Kojūrō Nozaki

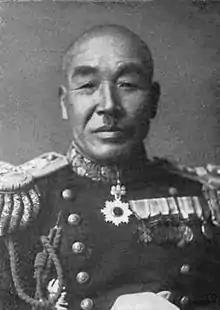
Japanese Admiral Kojūrō Nozaki

Nozaki was born in Aki District, Kōchi in what is now part of the village of Geisei, Kōchi. He graduated from the 21st class of the Imperial Japanese Naval Academy in 1894. He was commissioned as a lieutenant on September 29, 1899, and served as chief gunnery officer on the ironclad . From June to September 1900 he was deployed to China as a crewman on the cruiser , which was sent to support Japanese naval landing forces which occupied the port city of Tianjin in northern China during the Boxer Rebellion, as part of the Japanese contribution to the Eight-Nation Alliance. He subsequently briefly served as chief navigator on the corvettes and and taught navigation at the Imperial Japanese Naval Academy from December 1901 to July 1903. During the Russo-Japanese War, he served in various staff positions and was promoted to lieutenant commander on August 5, 1905. Nozaki graduated from the Naval War College in December 1907 and was promoted to commander in March 1910. He served as chief gunnery officer on the battleship from July 1910 to December 1911.